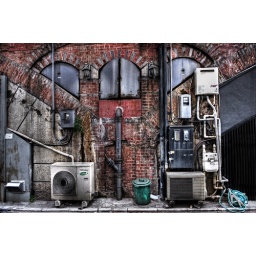
Grungy brick wall under tracks of the Yamanote train line tracks near Yurakucho, Tokyo.